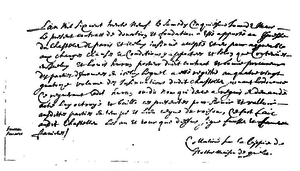
Facsimilé d'un manuscrit de Jean de Quen
Jean de Quen est un explorateur missionnaire jésuite français de la Nouvelle-France. Il a exploré la région de l'actuel Lac St-Jean en 1647.